Hospital Station

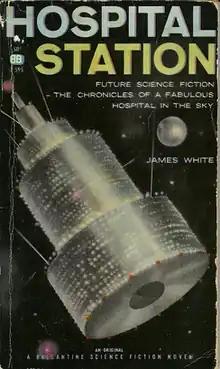
First edition cover

Hospital Station is a 1962 science fiction book by author James White and is the first volume in the Sector General series. The book collects together a series of five short stories previously published in "New Worlds" magazine between 1957 and 1960.